Kenmare House

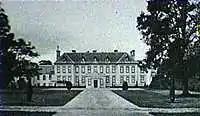
Kenmare House 1726

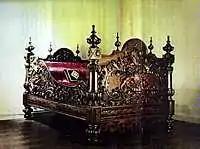
Queen Victoria's Bed depicting the coming of the Brownes to Ireland

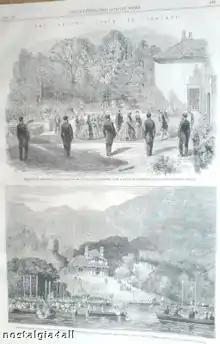
Lord Castlerosse greets the Queen at Kenmare House

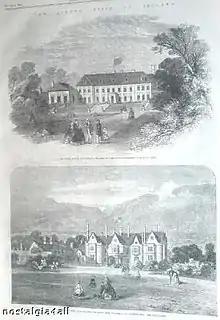
Kenmare House flies the Royal Standard

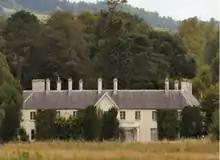
Kenmare House 2008

Kenmare House is located on the east shore of Lough Leane and was the principal residence of the Brownes of Killarney, Earls of Kenmare.